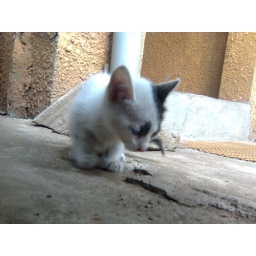
The cute kitten we found near our house.